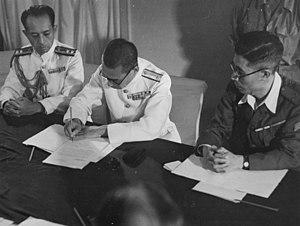
L’occupation japonaise de la Malaisie se déroule de 1941 à 1945 lors de la Seconde Guerre mondiale. La Malaisie est envahie par les troupes impériales japonaises le 8 décembre 1941 et malgré une lutte acharnée, les troupes britanniques sont contraintes au retrait vers Singapour le 31 janvier 1942. Cette dernière chute le 15 février, laissant la péninsule malaise aux mains des Japonais jusqu'en 1945.